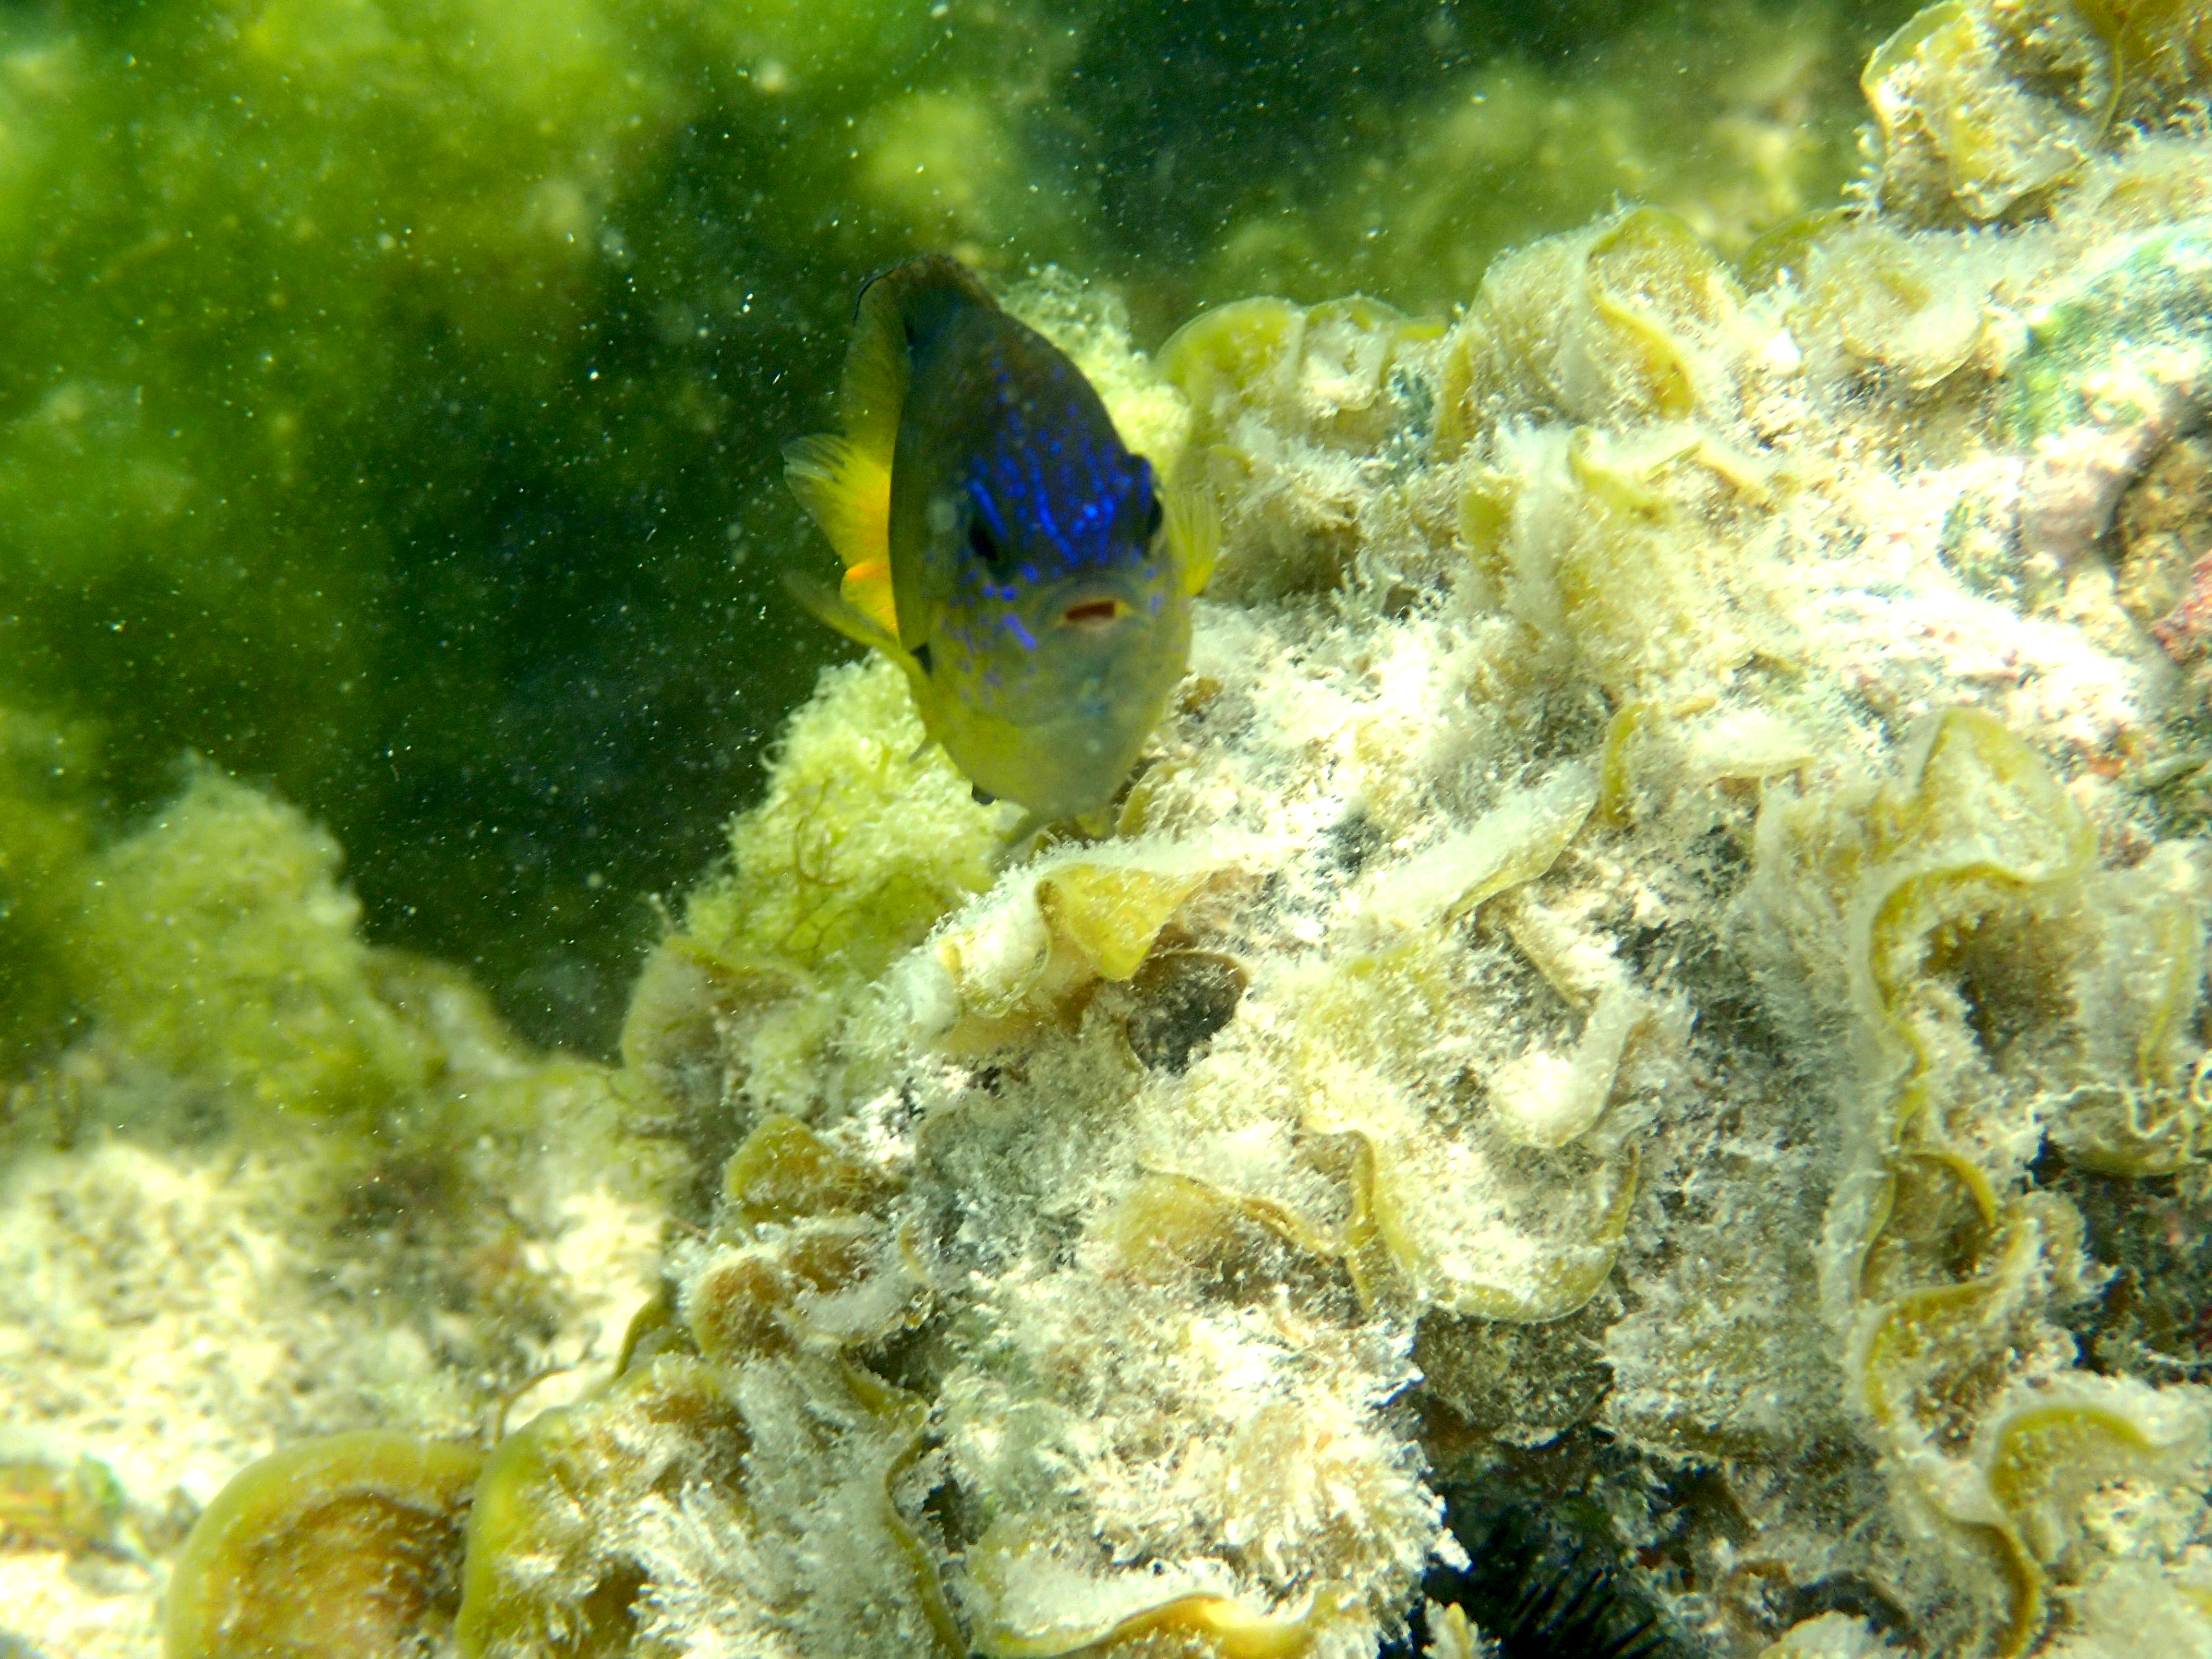
fish, caribbean, sea, underwater, marine biology, coral reef, organism, reef, coral reef fish, natural environment, pomacentridae, coral, butterflyfish, invertebrate, pomacanthidae, green algae, algae, chlorophyta, coastal and oceanic landforms, Aquarium decor